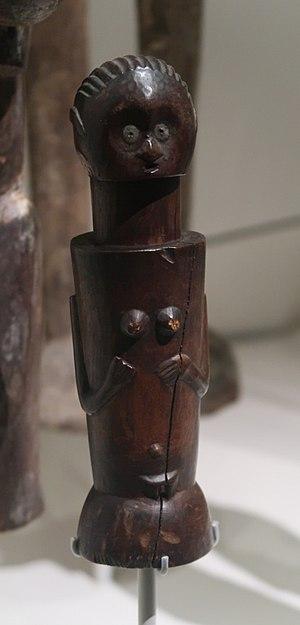
Statuette mana hiti. Fin 19e siècle. Tanzanie. Population Zaramo ou Doë. Bois, métal. Musée des Confluences. Dépôt des Oeuvres pontificales missionnaires, Lyon. inv. D 979-3-383. Utilisées durant l'initiation des jeunes filles, ces statuettes étaient portées également par les femmes qui souhaitaient concevoir un enfant.